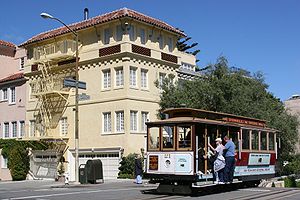
Lombard Street (San Francisco) / Den snoede del
Kabelsporvogn i Hyde Street ved Lombard Street
Lombard Street er en øst-vestgående gade i San Francisco, Californien, USA. Den er mest berømt for en kort strækning med en mængde hårnålesving.